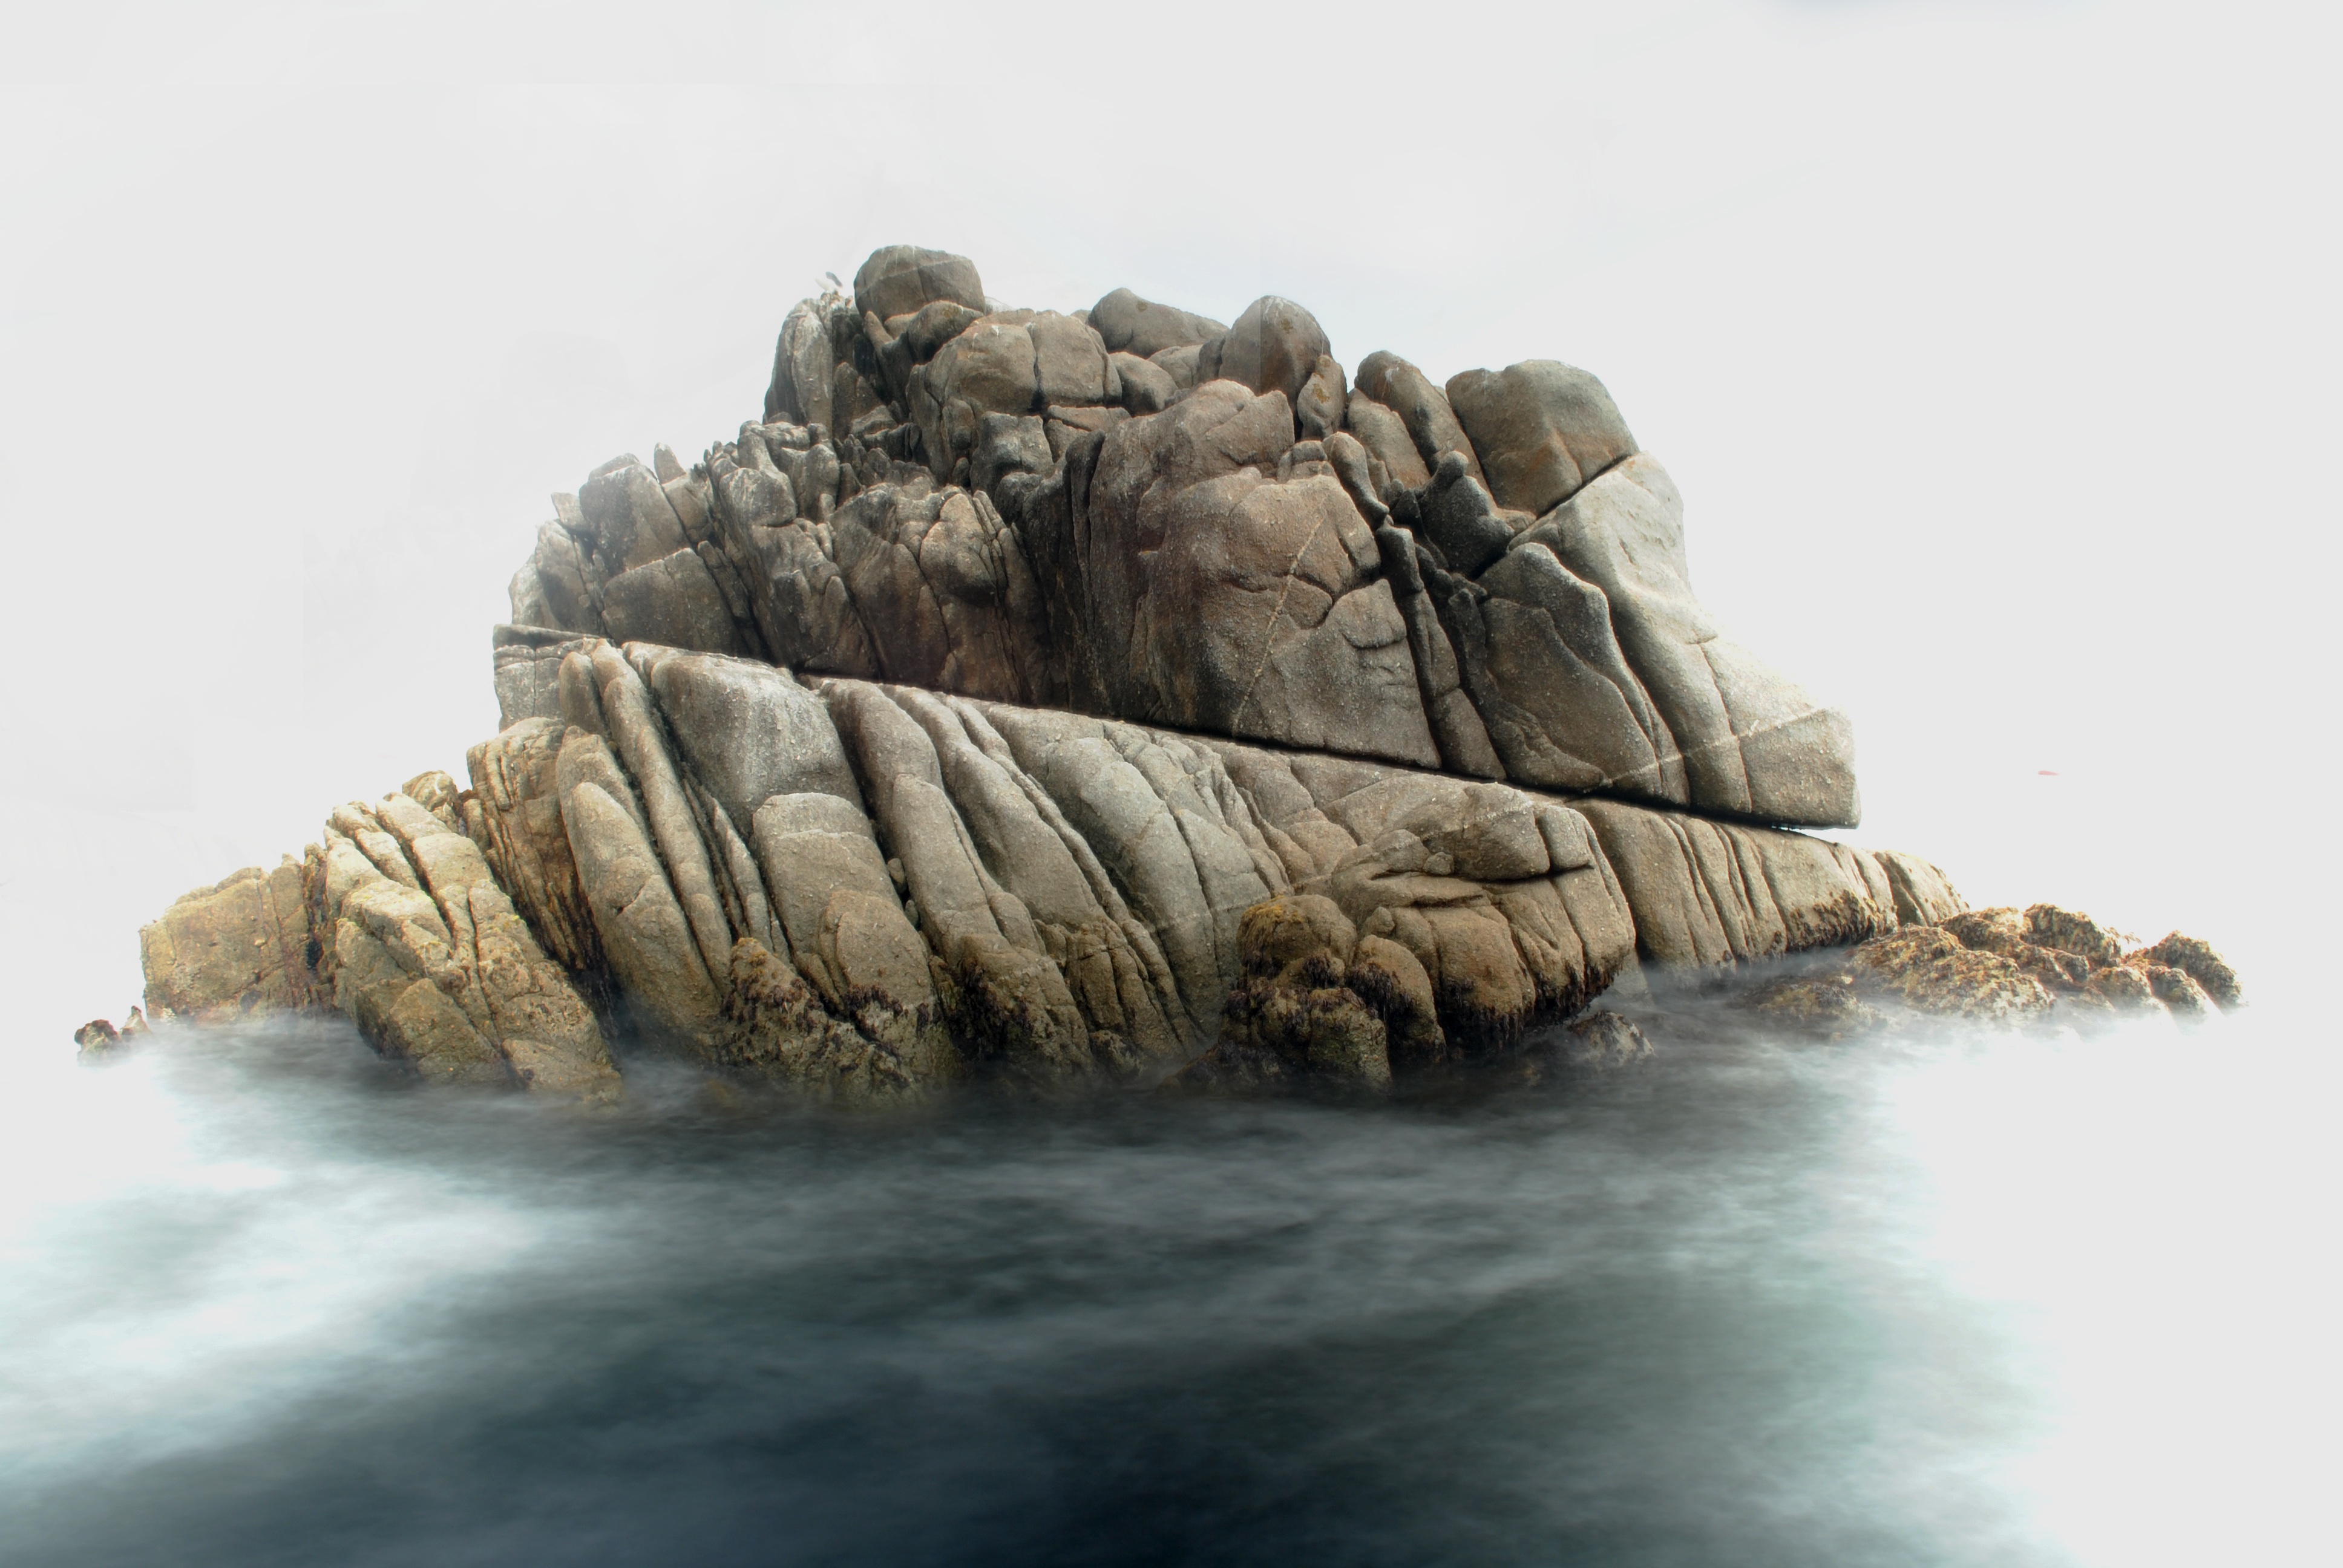
sea, sand, rock, wood, formation, terrain, material, geology